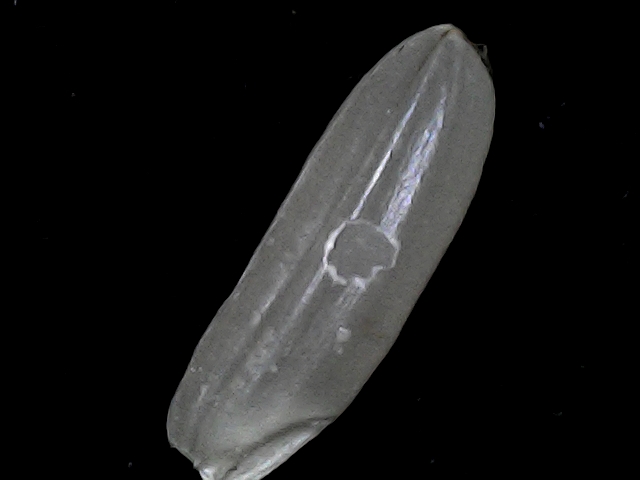
Rice variety: BRRI67